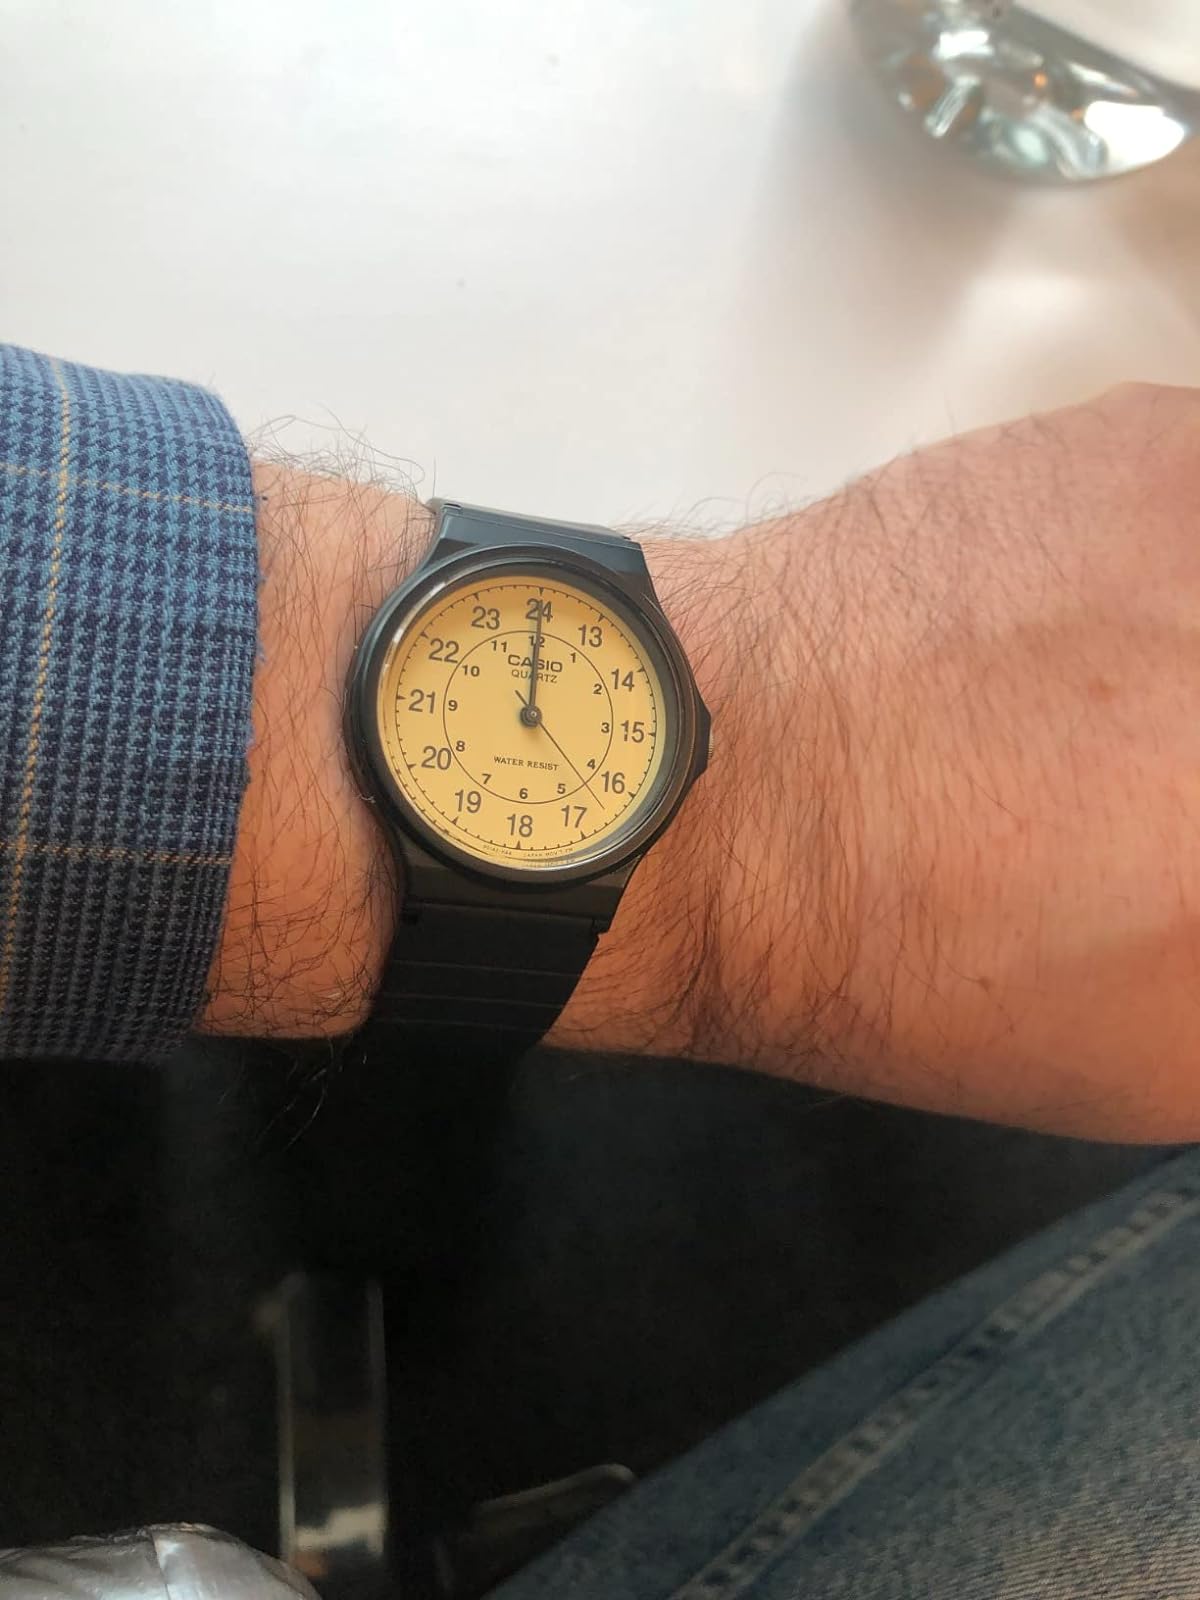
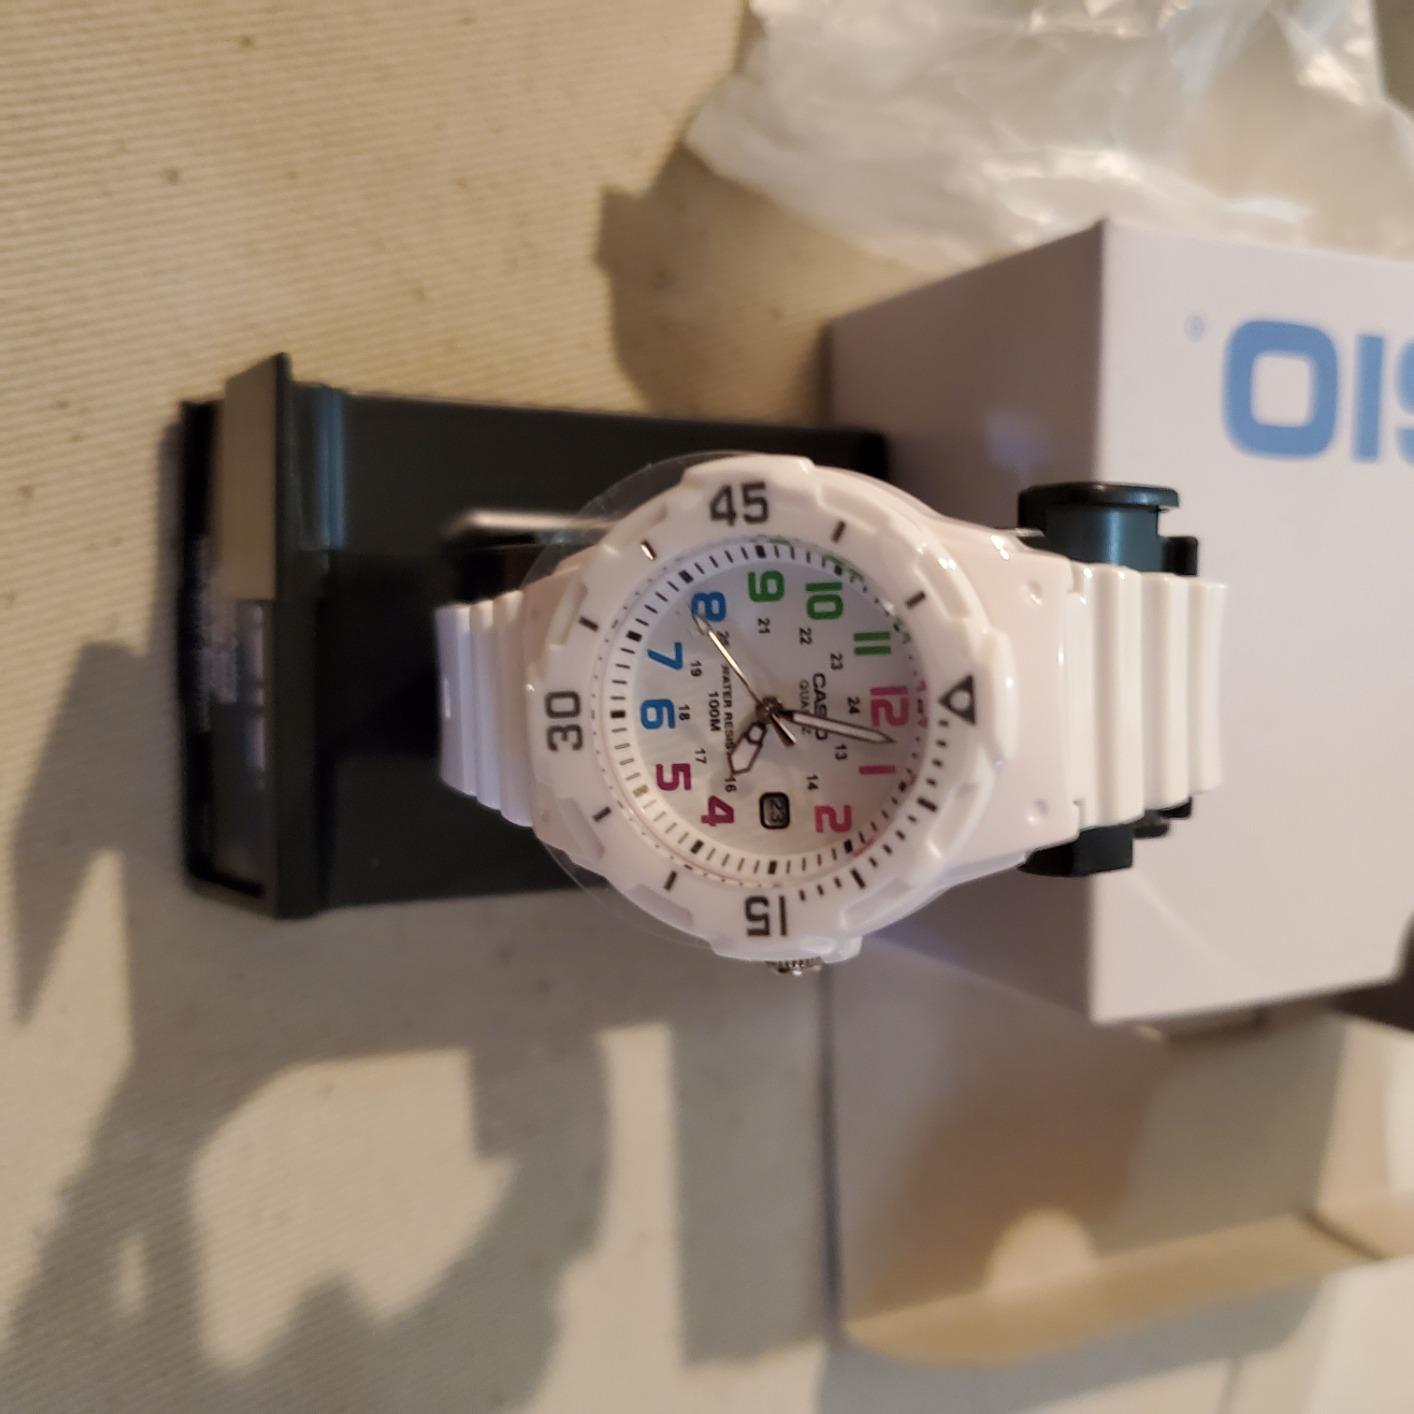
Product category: accessories_watch
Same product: no